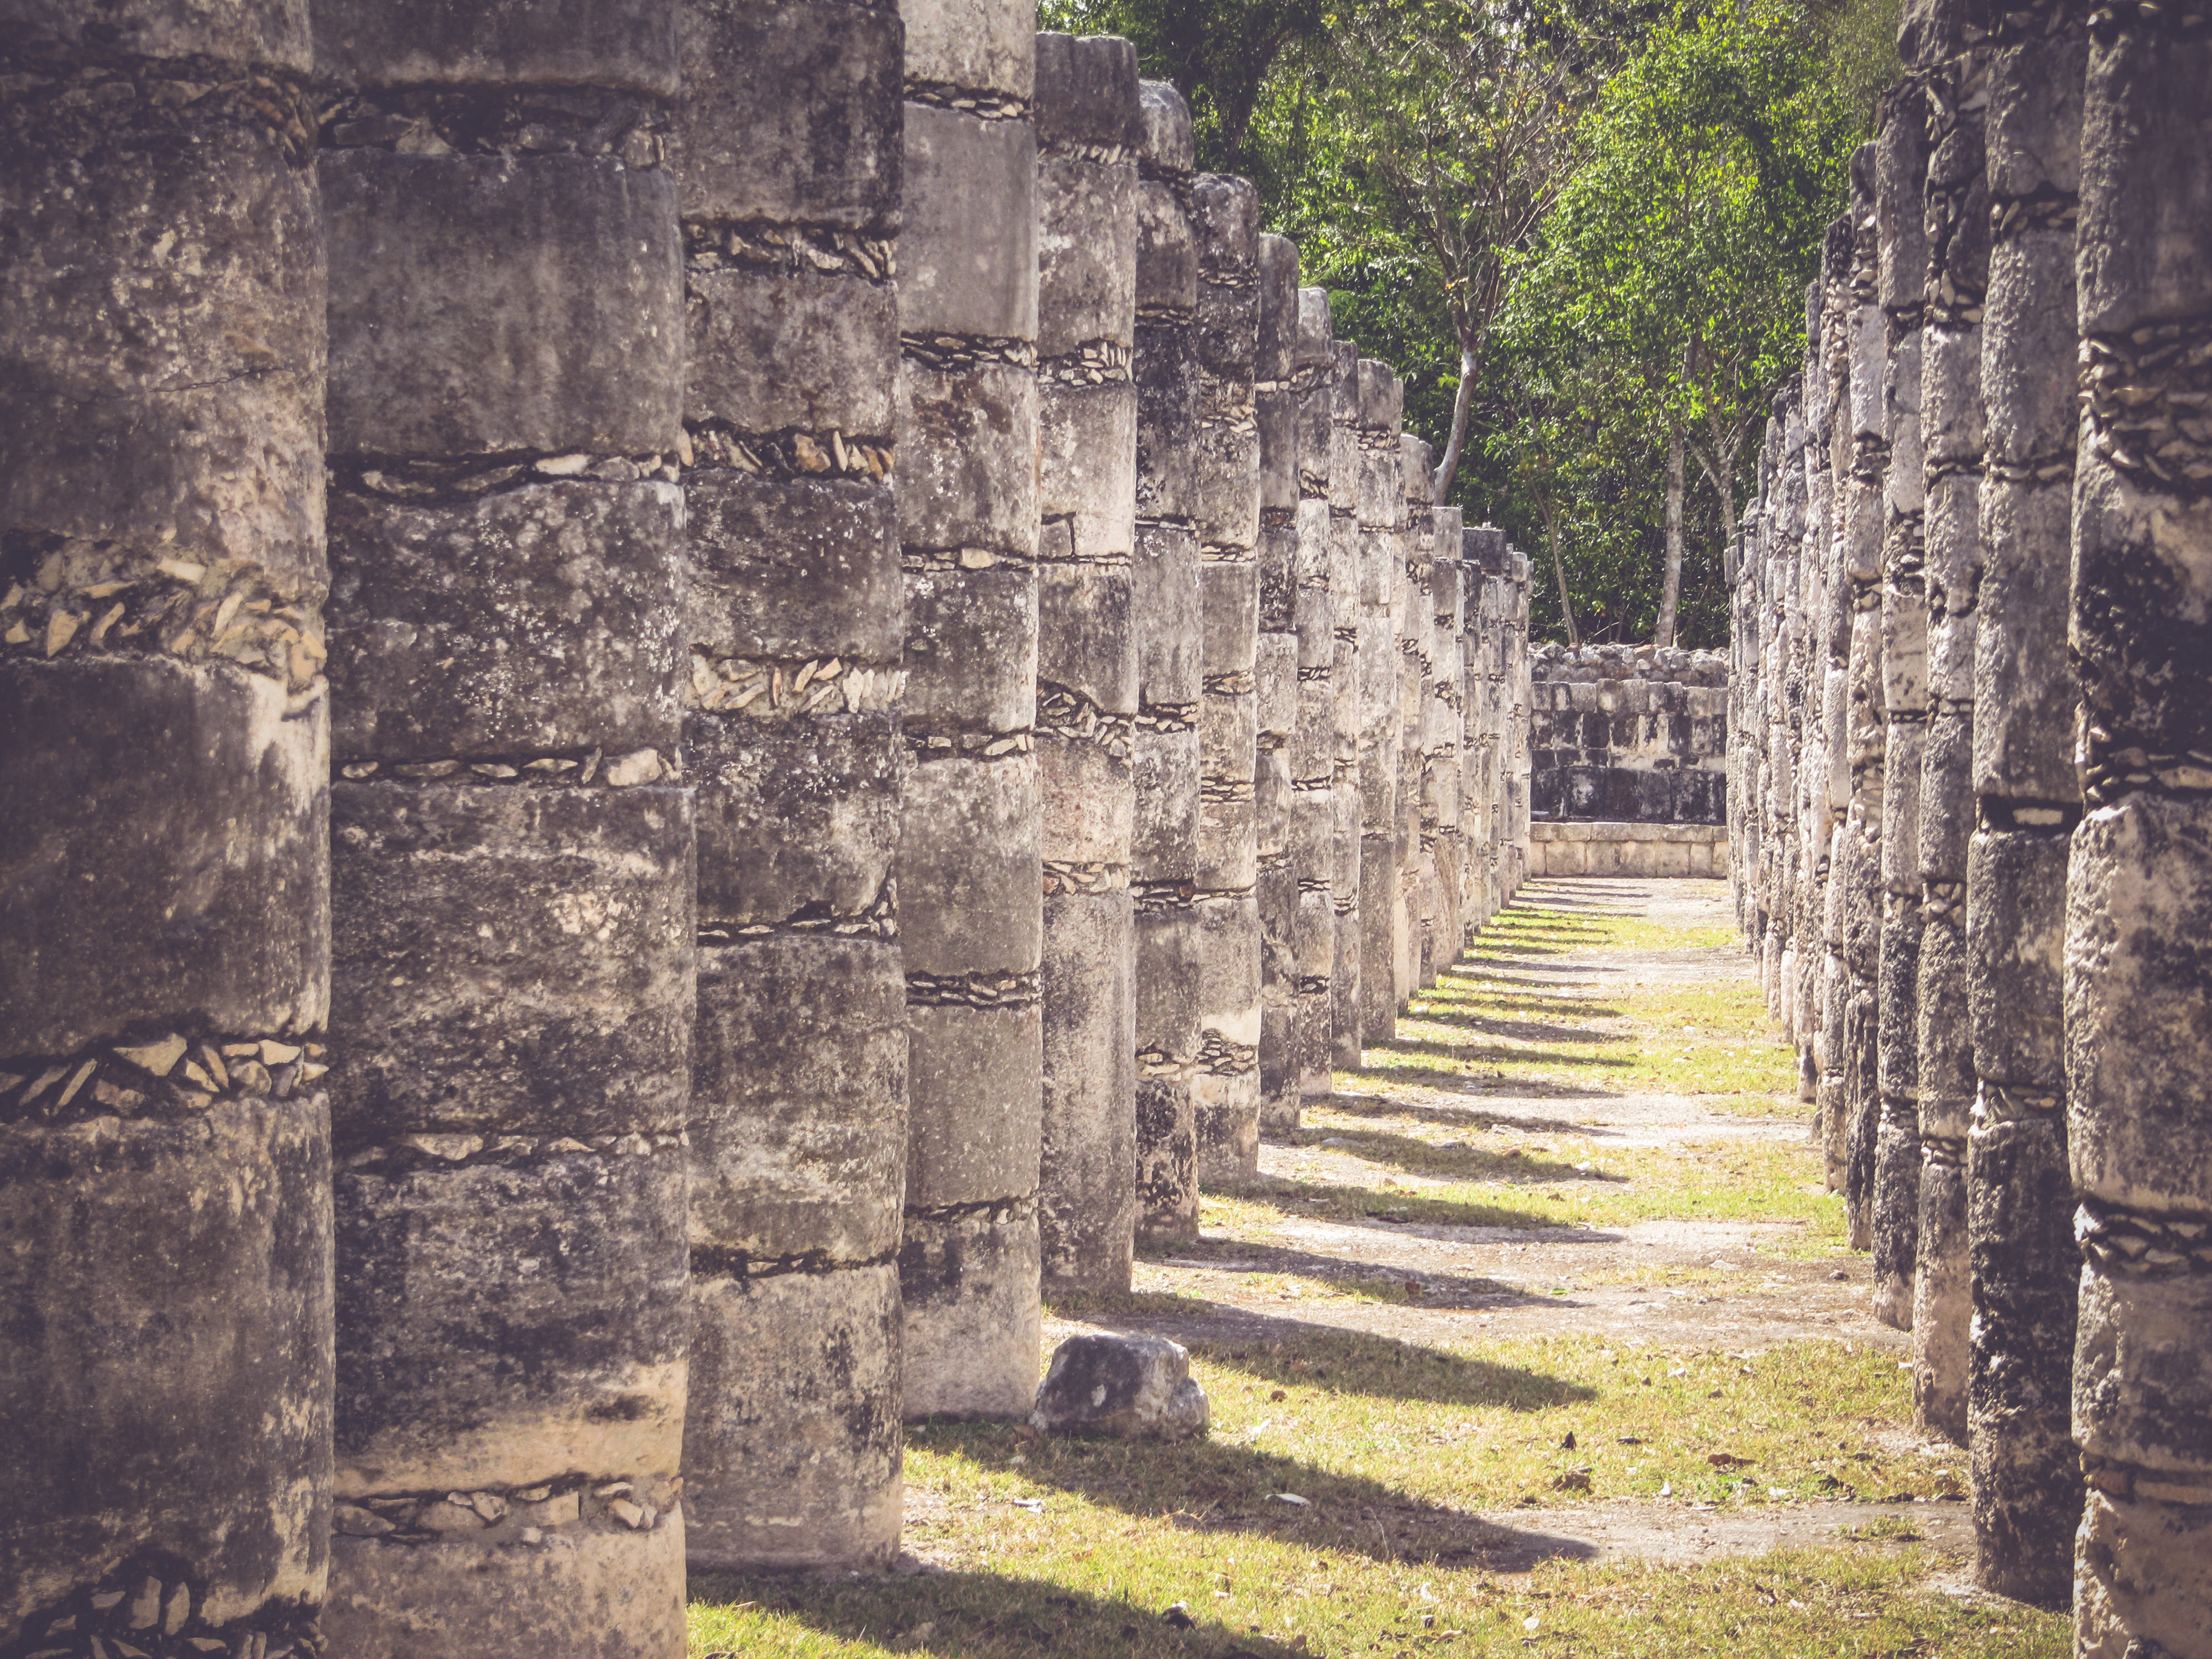
rock, architecture, building, wall, stone, step, monument, travel, ancient, landmark, historic, fortification, ruin, tourism, gothic, place of worship, trees, outdoors, archaeology, temple, daylight, ruins, culture, heritage, traditional, archaeological site, ancient history, maya civilization, concrete surface